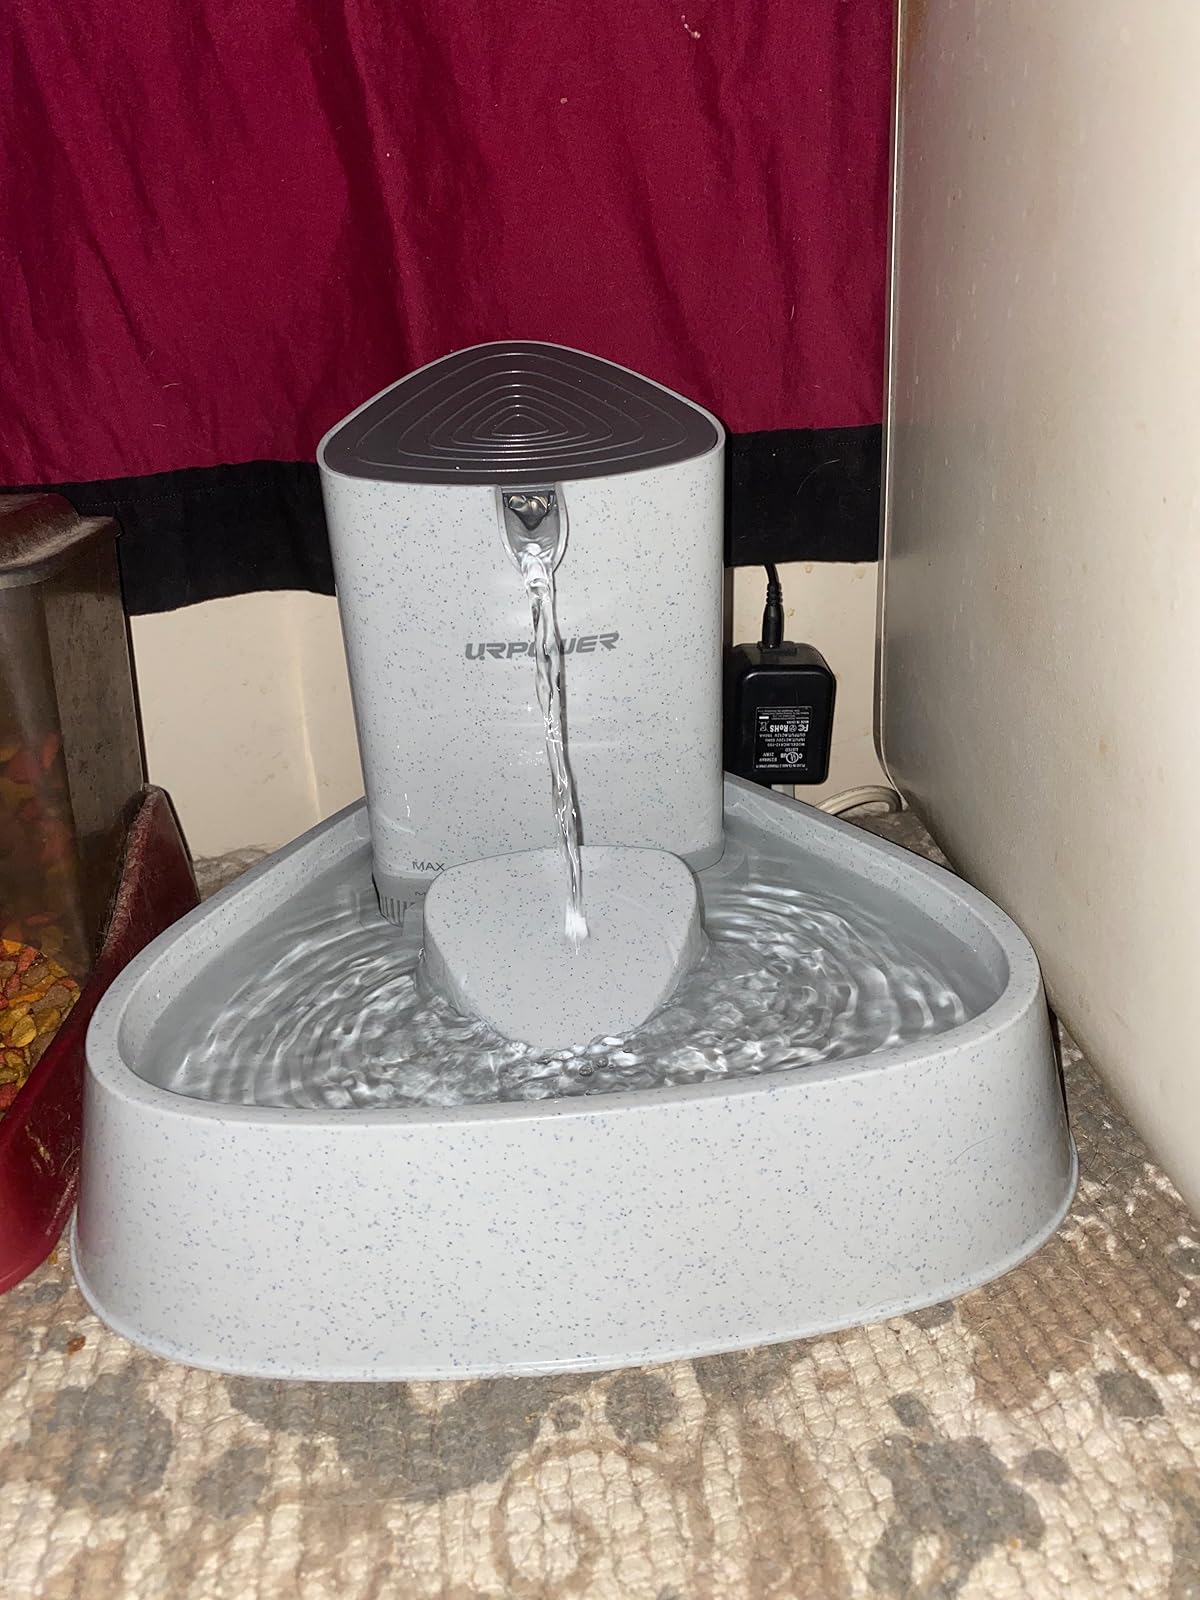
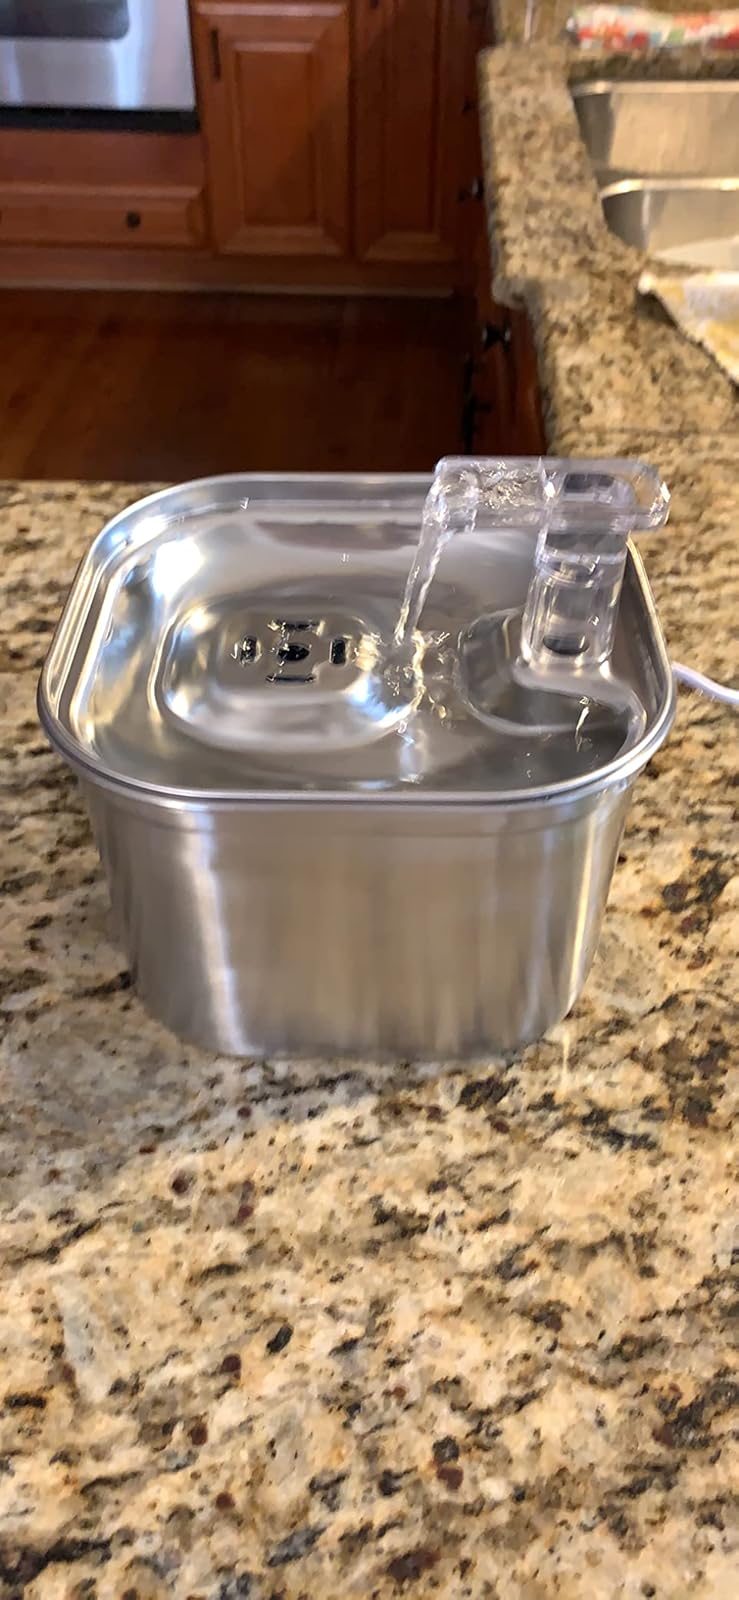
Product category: items_bowl
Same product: no